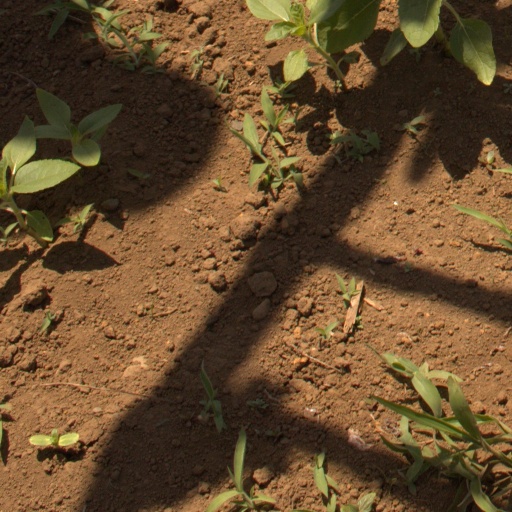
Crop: Jerusalem artichoke